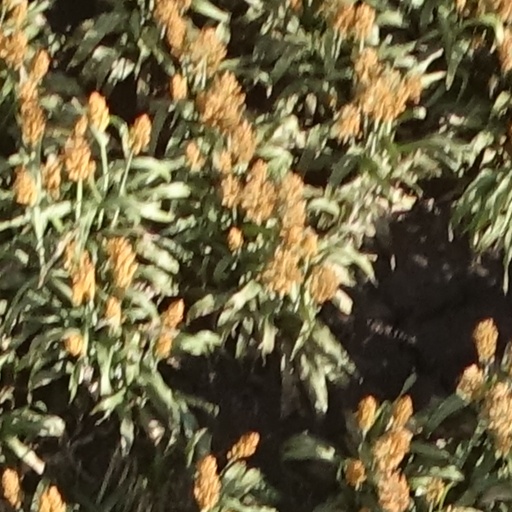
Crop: sorghum